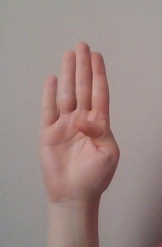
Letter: kaaf